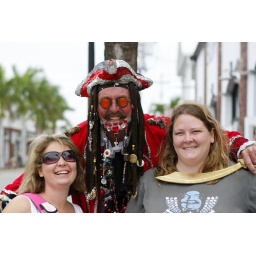
Creepy pirate guy standing on a street corner in Key West, FL.